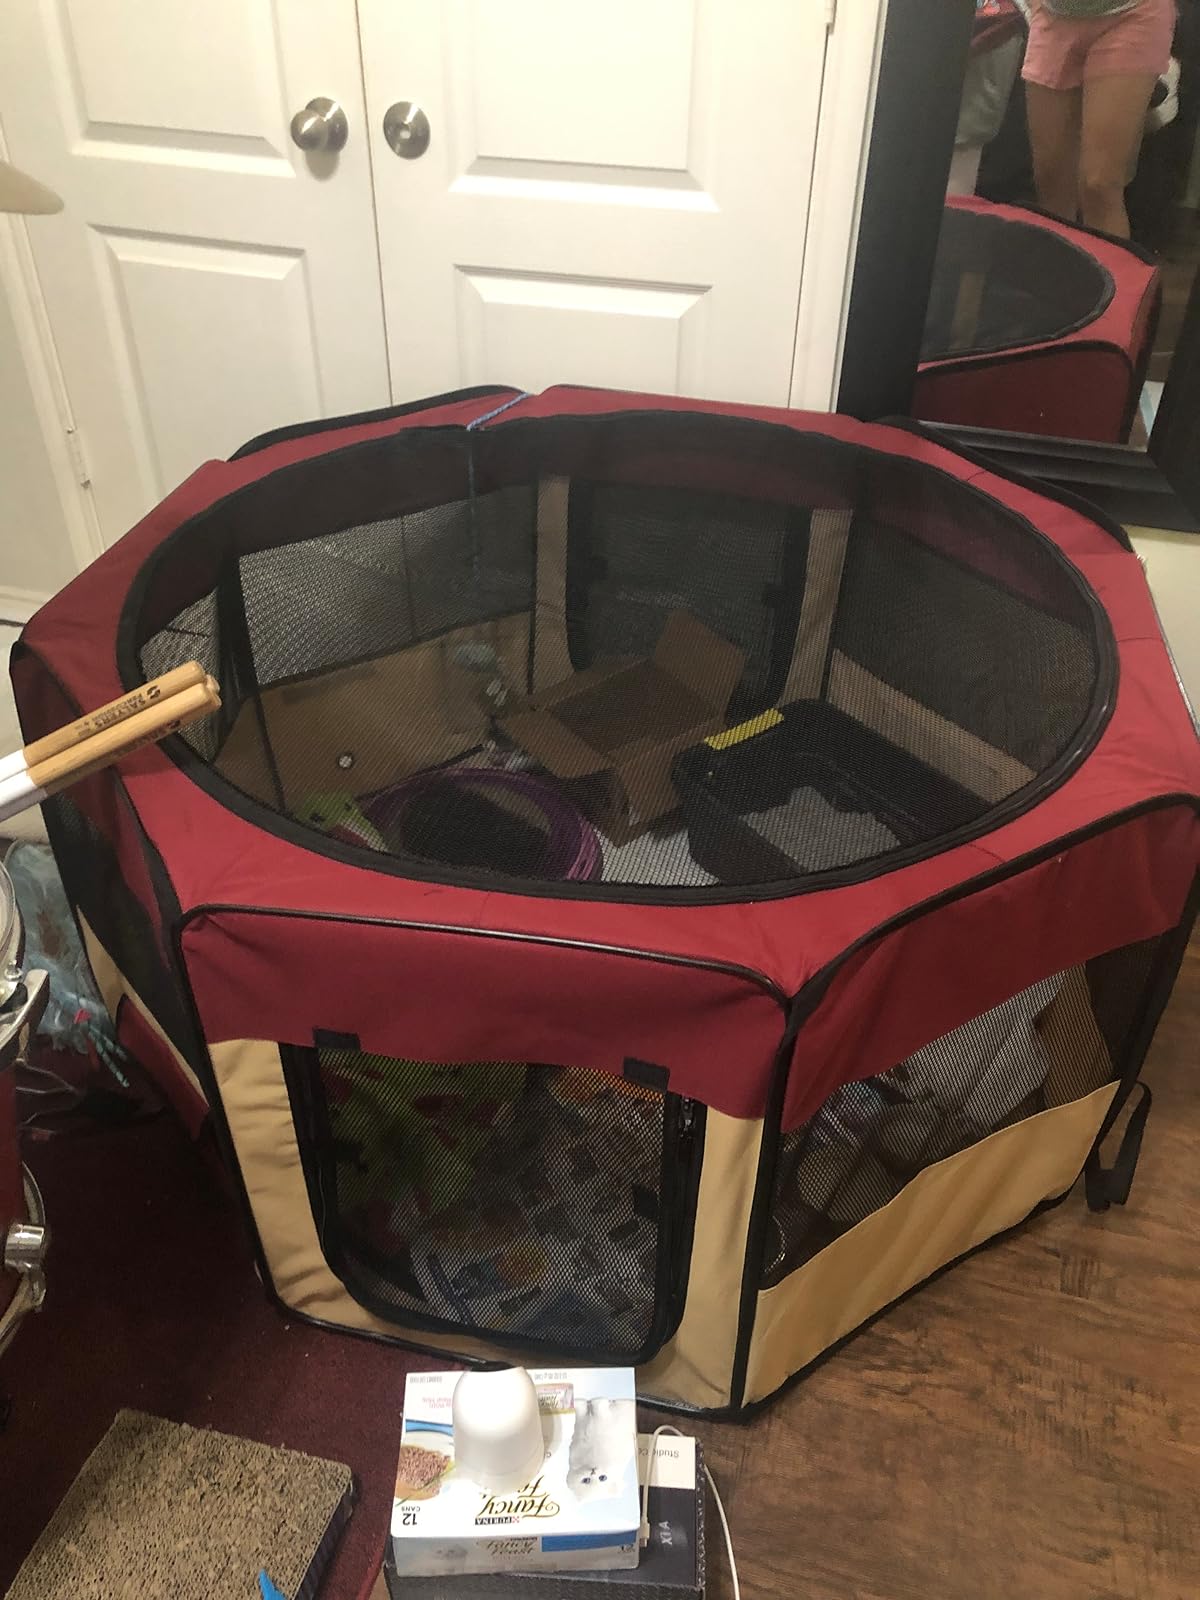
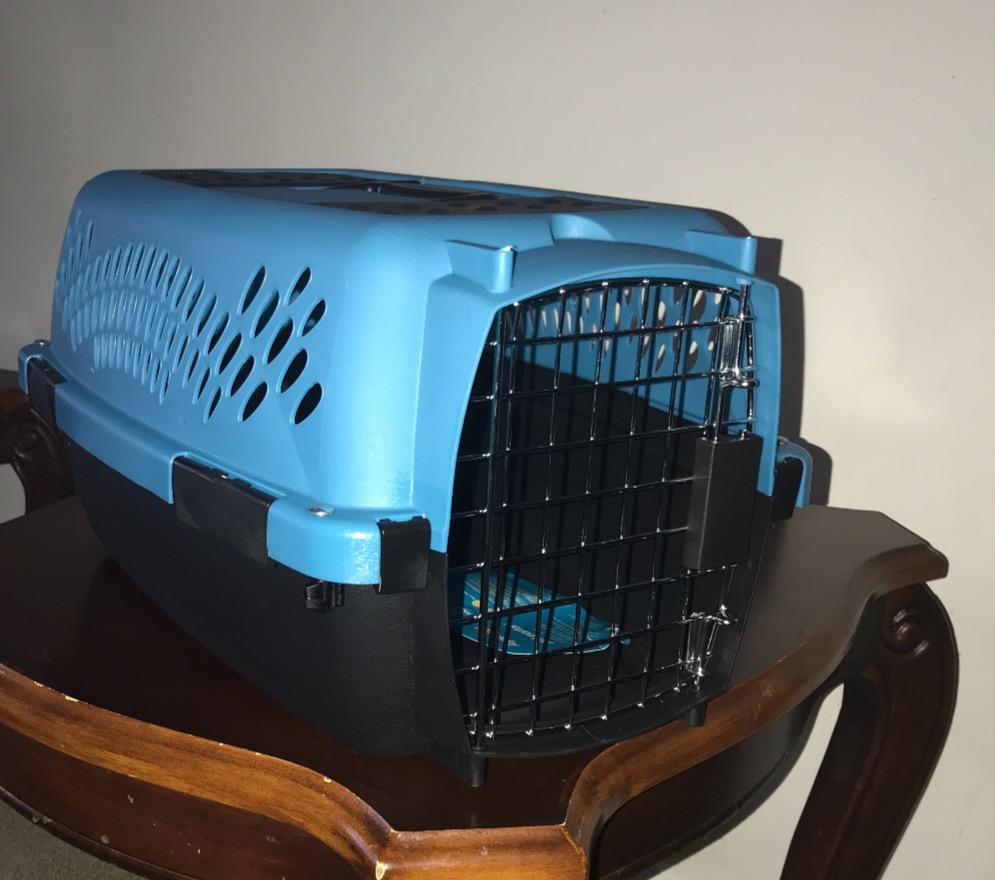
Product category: items_kennel
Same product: no